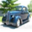
Label: automobile